Ninco Nanco

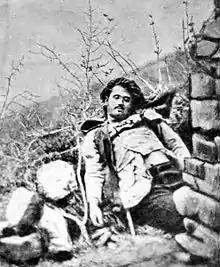
Ninco Nanco after his execution

Giuseppe Nicola Summa, known as Ninco Nanco (April 12, 1833 – March 13, 1864), was an Italian brigand. One of the most important brigands after the Italian unification, he was a lieutenant of Carmine Crocco, band chief of the Vulture area, in Basilicata. He was known for his brilliant guerrilla warfare and for his brutality against his enemies.